Krzemieniec Lyceum

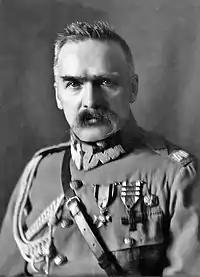
Józef Piłsudski, re-founder

After World War I, Józef Piłsudski ordered the school's re-establishment, and it reopened in 1922. It soon gained a reputation as one of the better educational institutions in eastern Poland. It enjoyed a special status as a separate entity, with its own real estate. It was not exclusively a secondary school; it included three kindergartens, an elementary school, an agricultural secondary school, a teacher's college, two community colleges, and a library.